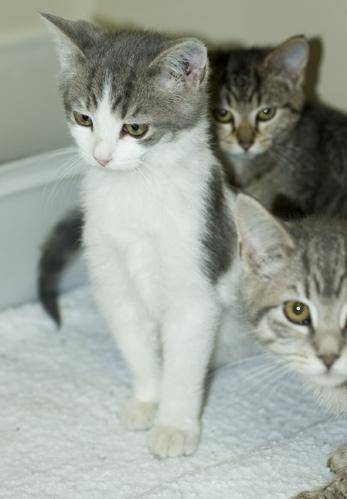
Label: cat